Infanta Pilar, Duchess of Badajoz

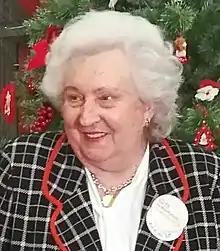
Pilar de Borbón in 2017

Infanta Pilar of Spain, Duchess of Badajoz and Viscountess of La Torre (Spanish: "María del Pilar Alfonsa Juana Victoria Luisa Ignacia y Todos los Santos de Borbón y Borbón"; 30 July 1936 – 8 January 2020), sometimes known more simply as Pilar de Borbón, was the elder daughter of Infante Juan, Count of Barcelona and Princess María Mercedes of the Two Sicilies, and older sister of King Juan Carlos I.